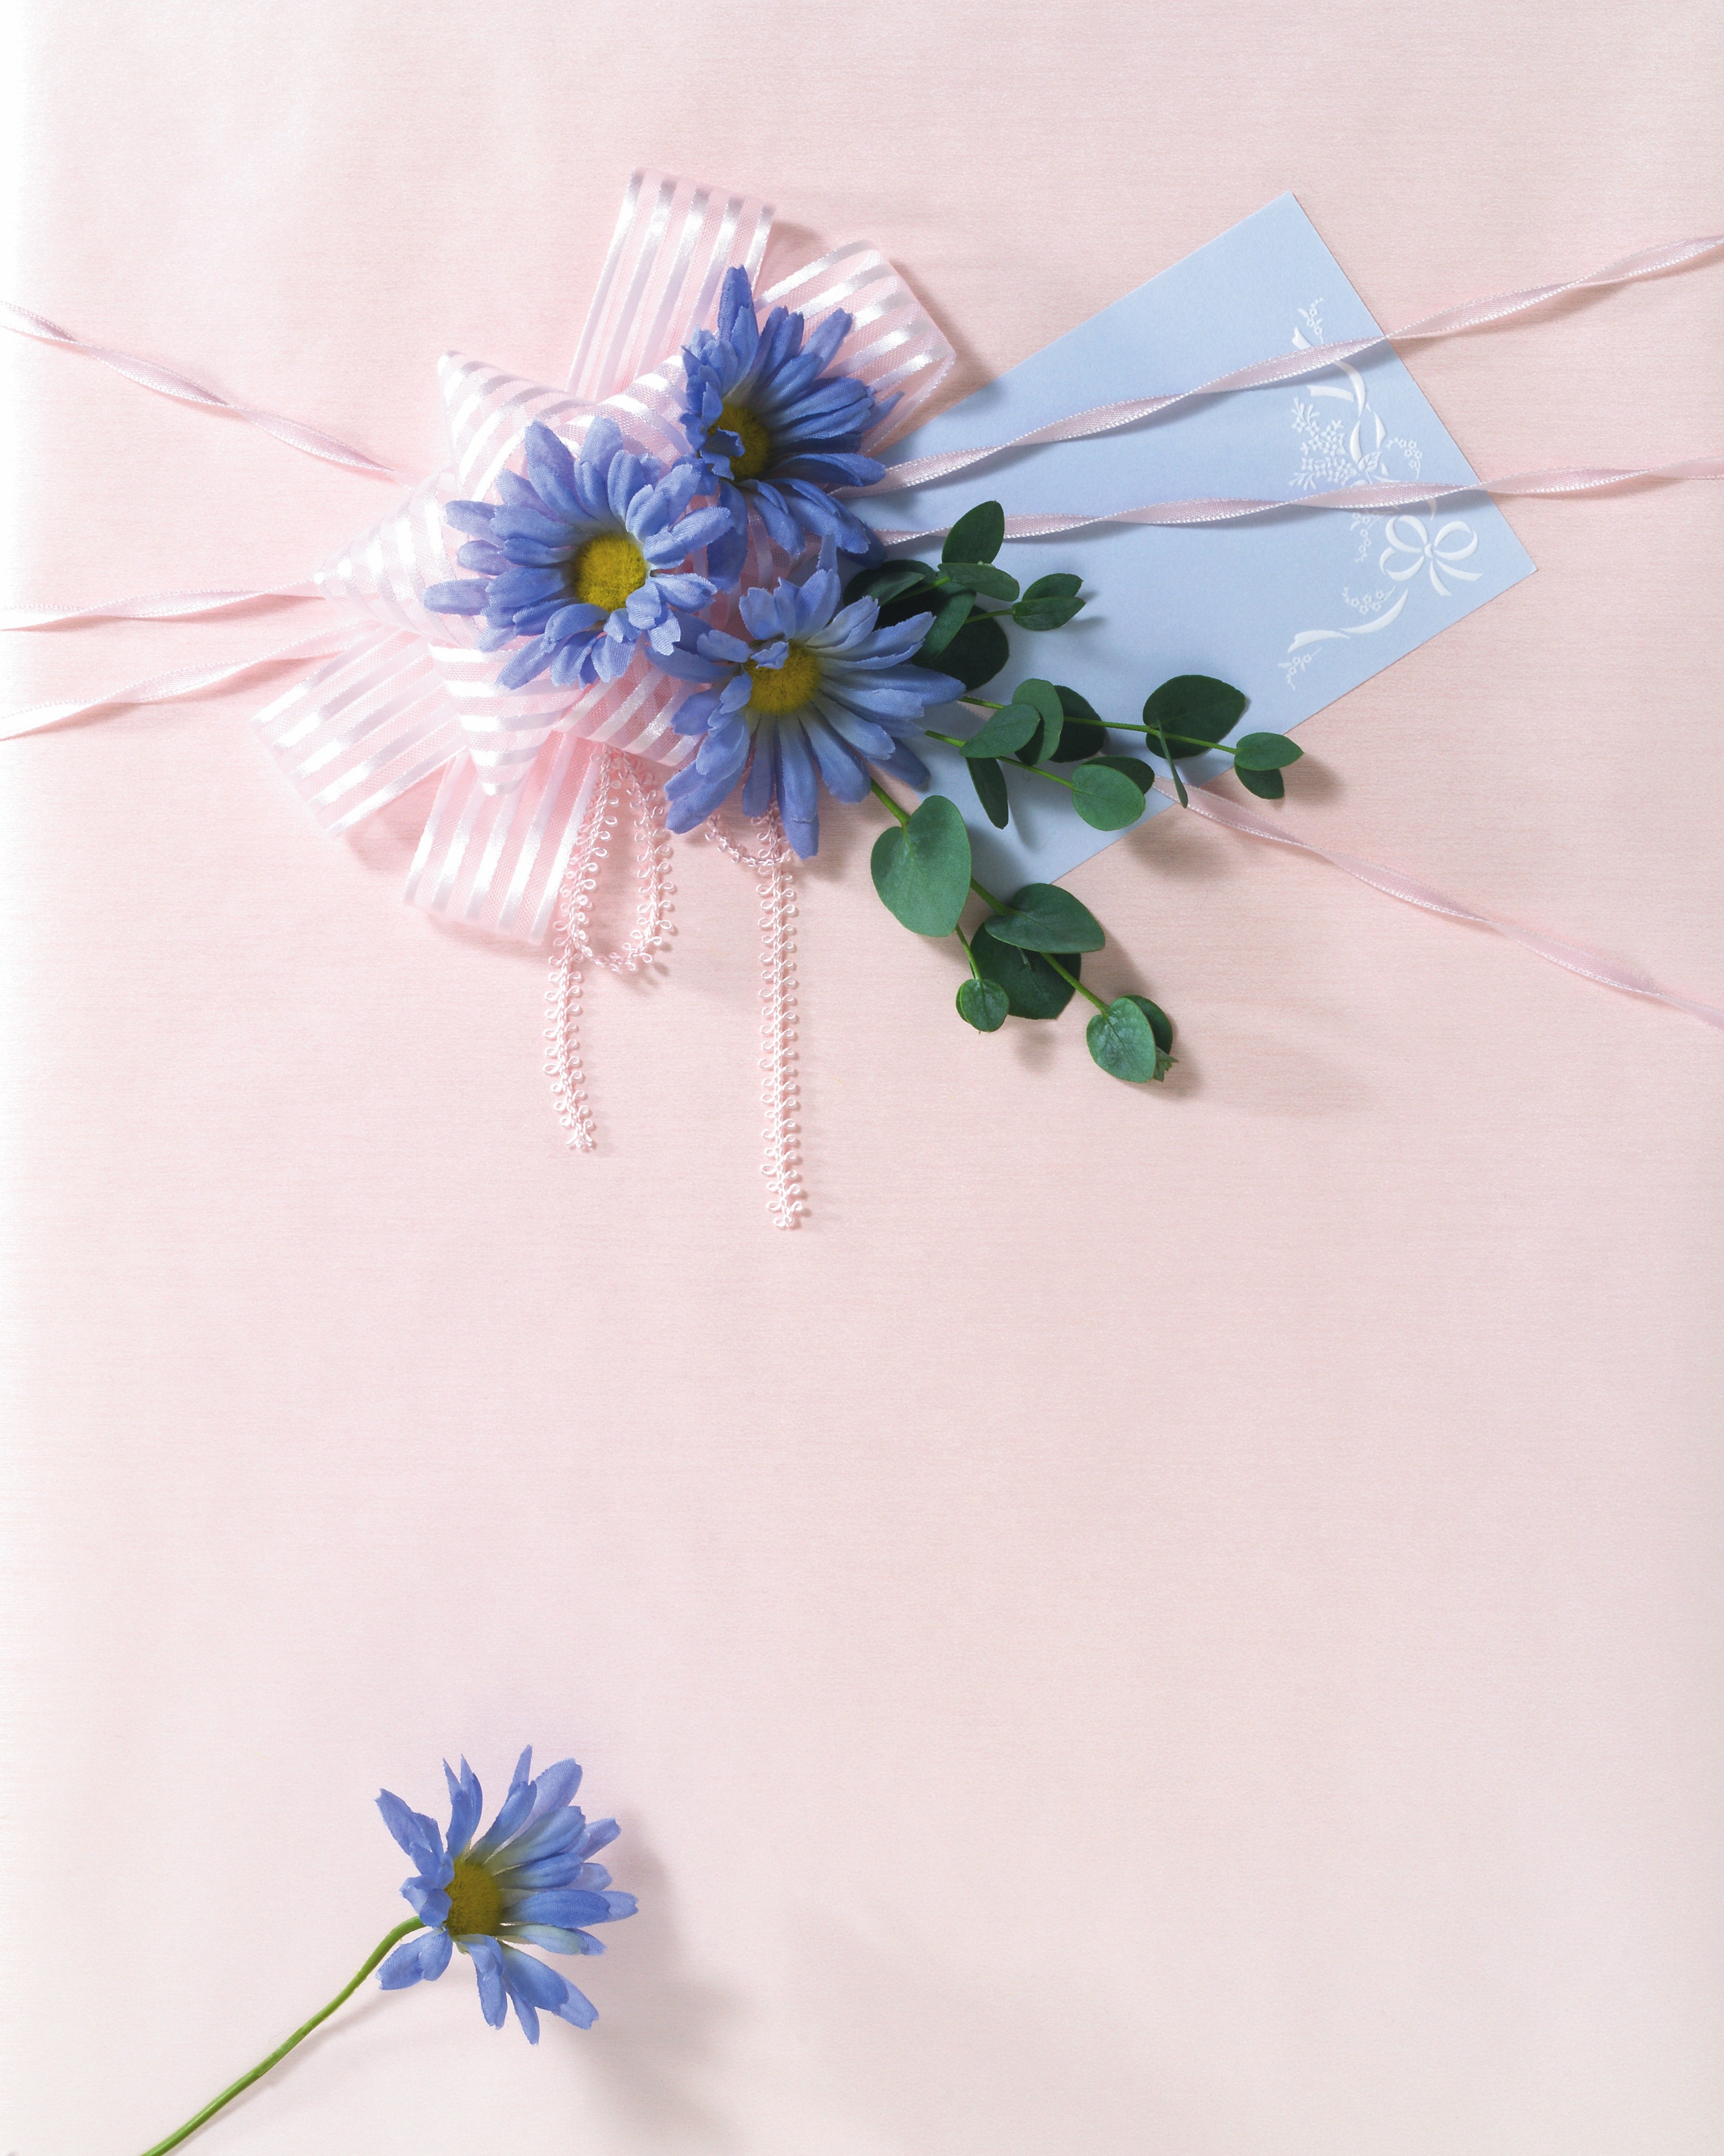
flower, petal, floral, pattern, green, blue, pink, decor, material, packaging, flower bouquet, fashion accessory, gift package